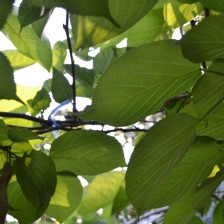
Variety: TaiwanMeacho